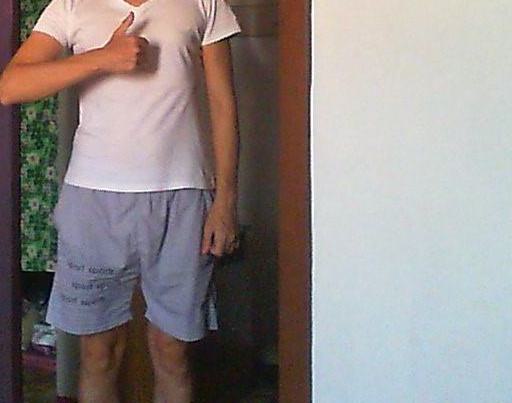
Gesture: no_gesture